National Art Gallery, Bulgaria

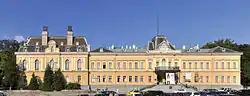
The National Art Gallery edifice, the former royal palace of Bulgaria

The National Art Gallery ("Natsionalna hudozhestvena galeriya") is Bulgaria's national gallery, and houses over 50,000 pieces of Bulgarian art.